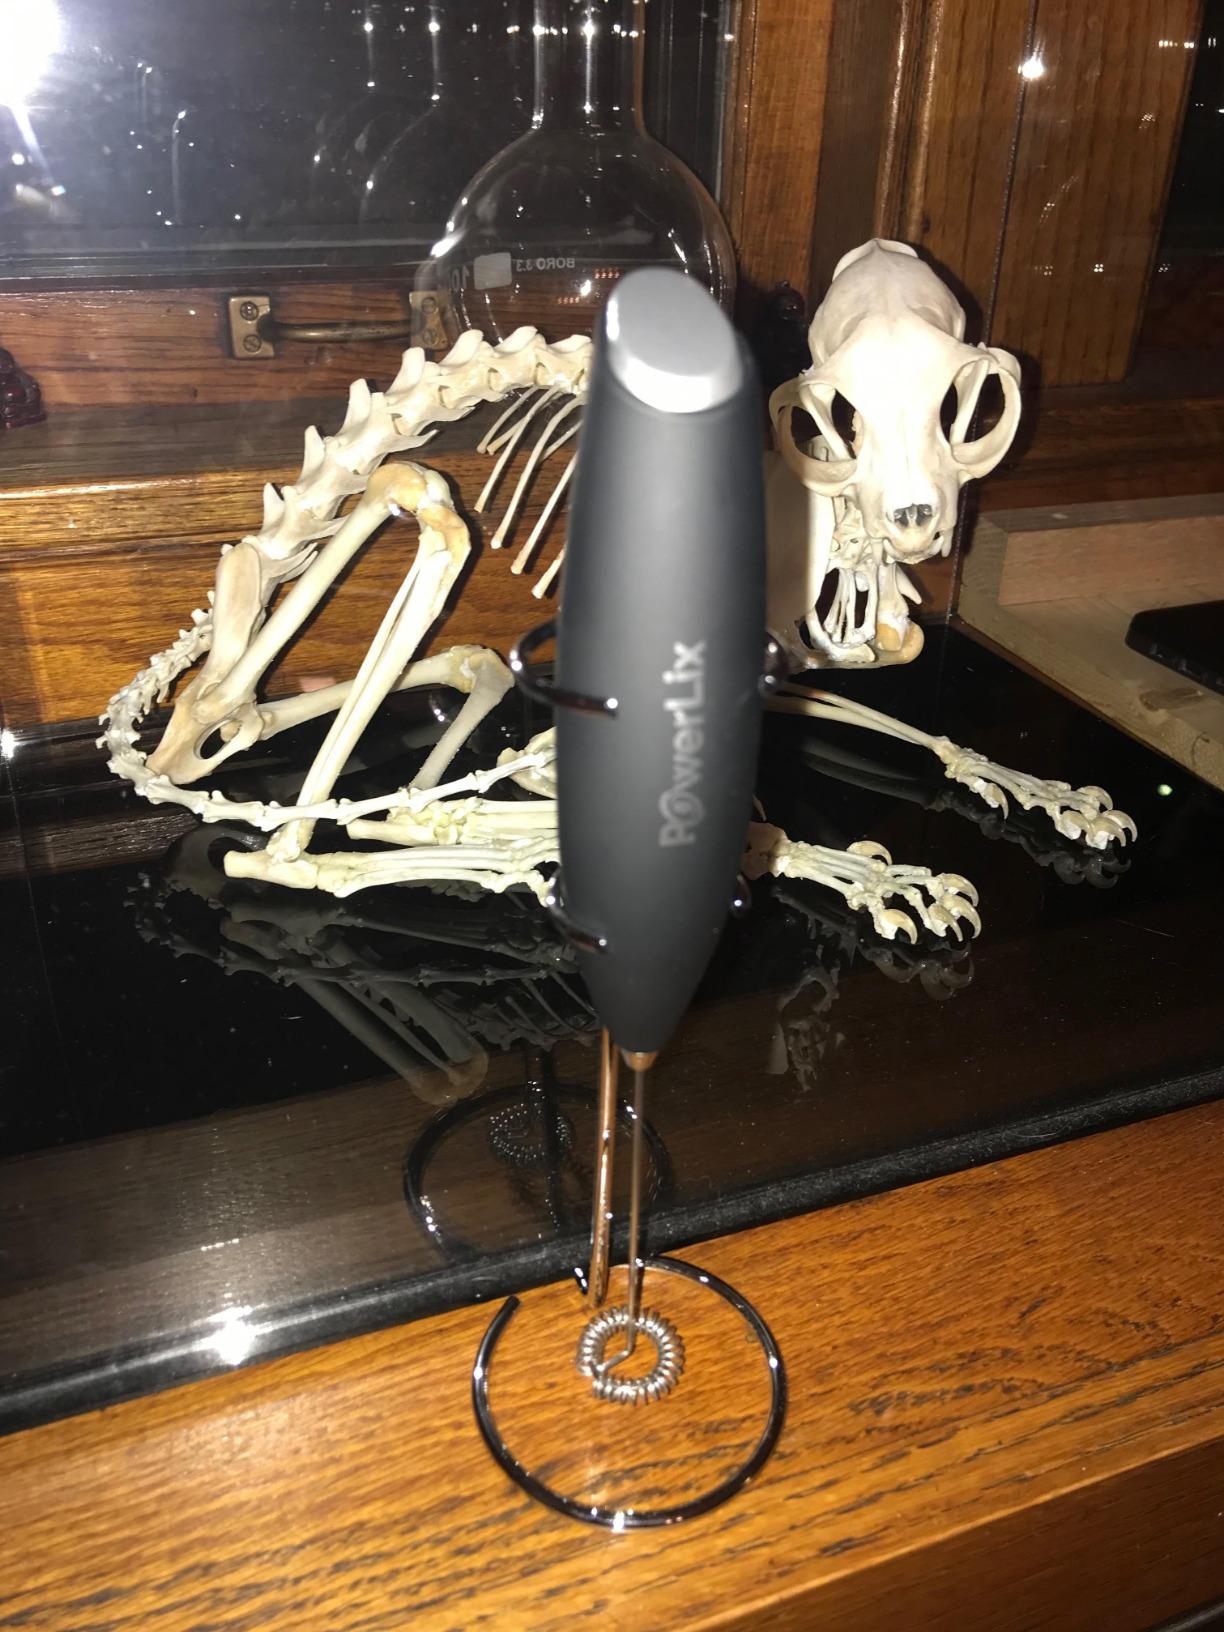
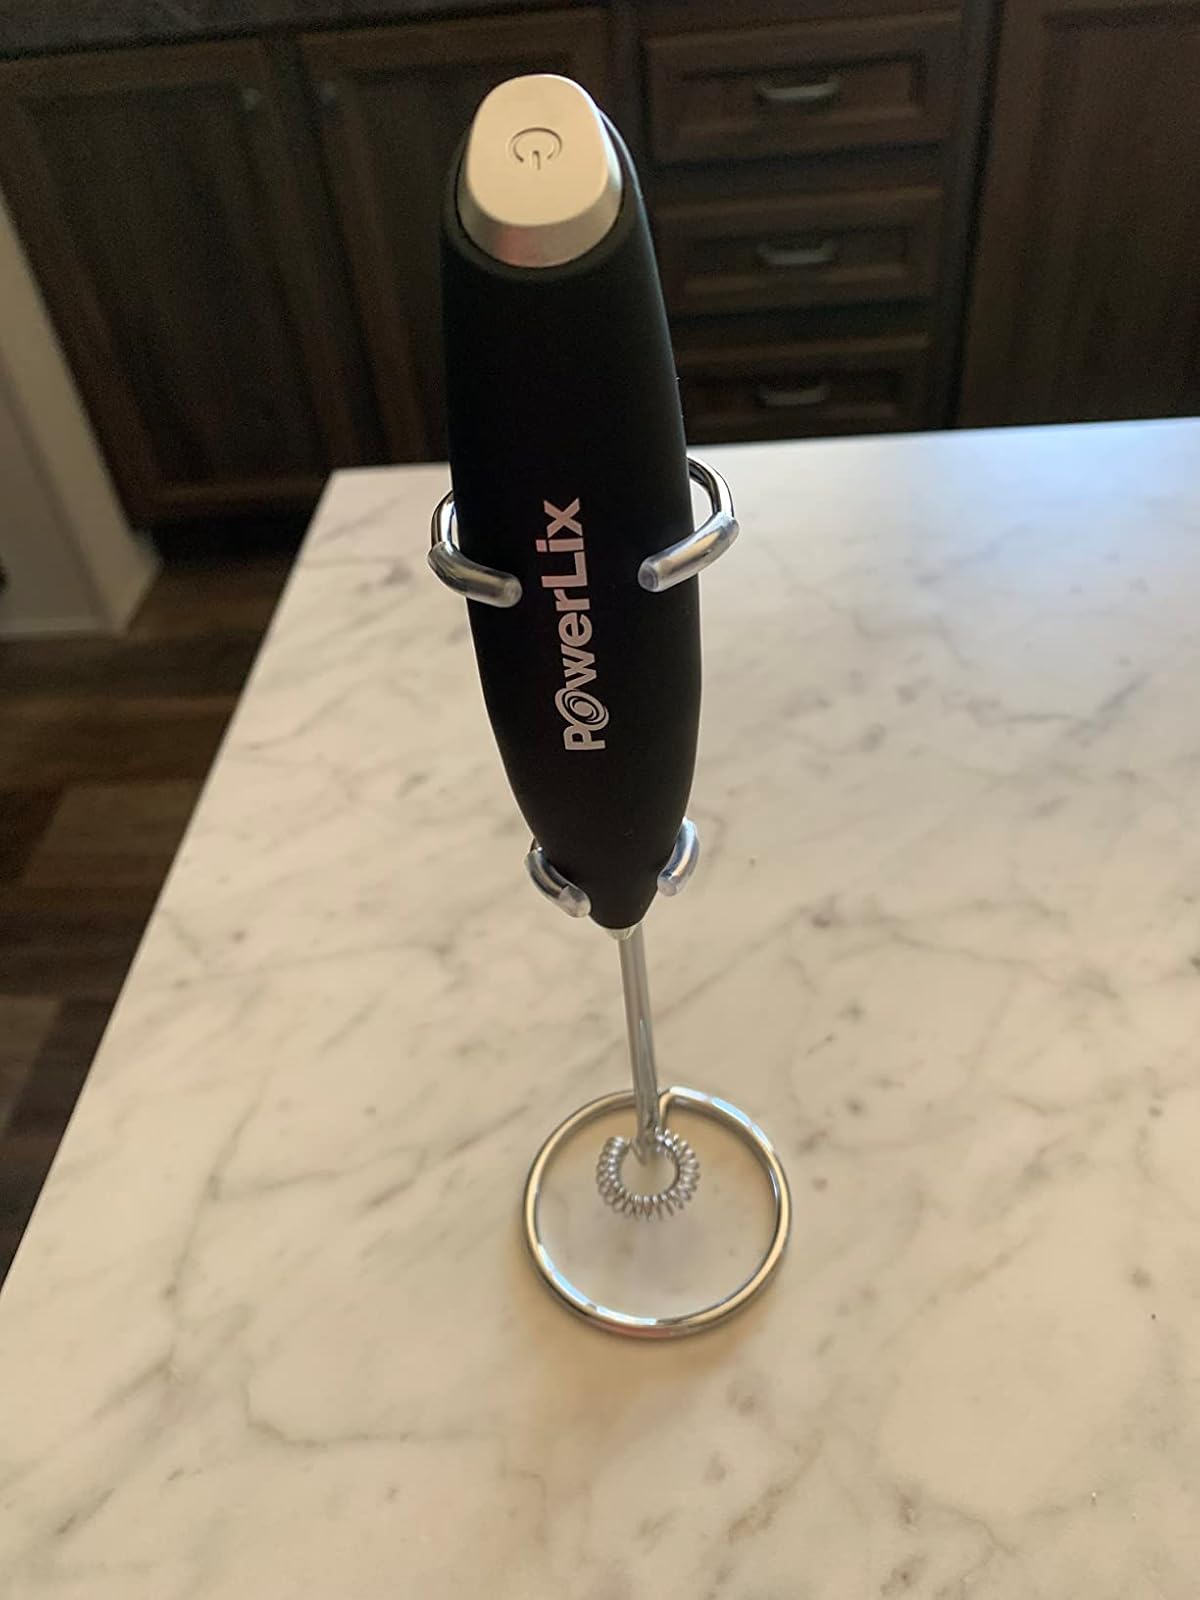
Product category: items_mixer
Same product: yes